61st Guards Rifle Division

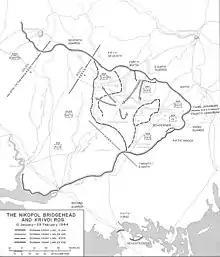
Nikopol-Krivoi Rog Offensive.

A cold wave in the first week of January, 1944 firmed up the ground enough for the 4th and 3rd Ukrainian Fronts to begin moving against the remaining German positions in the Dniepr bend. 3rd Ukrainian began its assault on January 10, but this had largely failed by the 13th. On the same day the 4th Ukrainian attacked the bridgehead but made minimal gains before both Fronts called a halt on January 16. The offensive was renewed on January 30 against a bridgehead weakened by transfers and 4th Ukrainian drove a deep wedge into its south end. On February 4 the German 6th Army ordered the bridgehead to be evacuated. Later that month the 34th Guards Corps, along with the 61st Guards, was transferred to the 6th Army in 3rd Ukrainian Front.